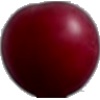
Label: Cherry Wax Red 1